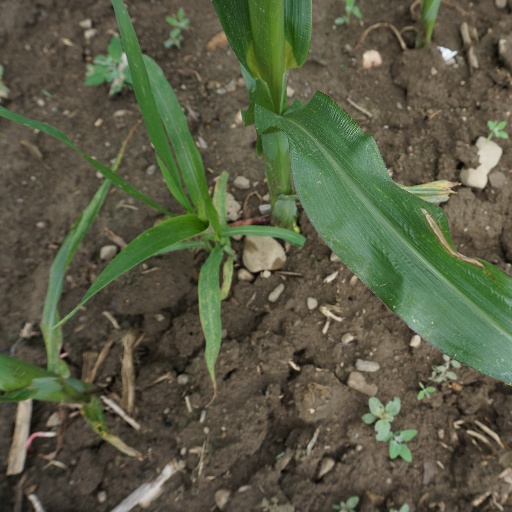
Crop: maize; corn